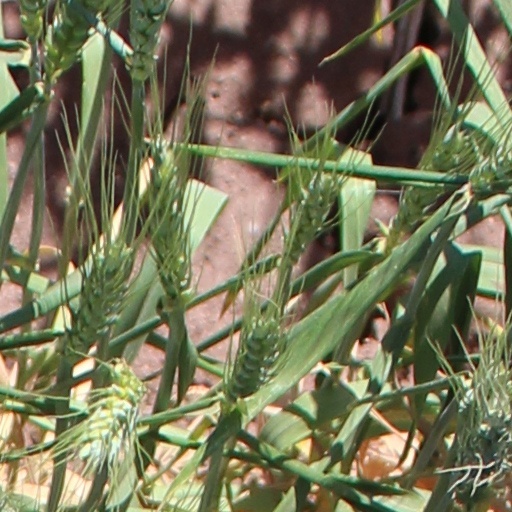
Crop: wheat